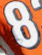
Number: 8